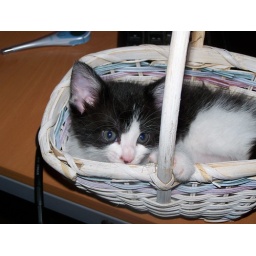
Daphne's kitten in her traveling basket